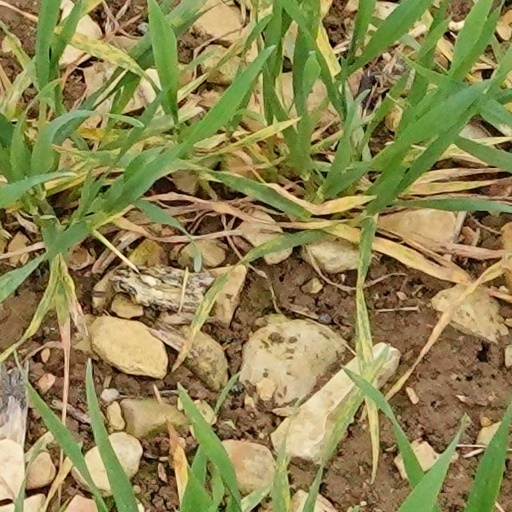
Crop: wheat